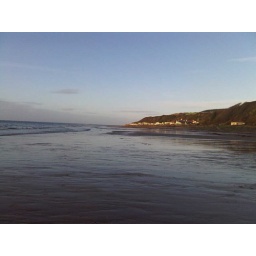
The same beach as the previous photo but in the opposite direction. Not a single person in sight.... Perfect!!